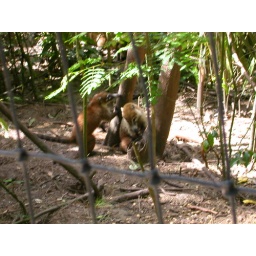
At the zoo in Belize. They look like a cross between an anteater and a monkey